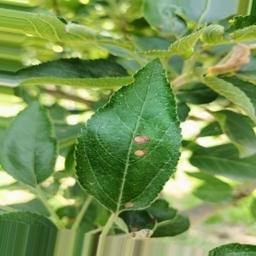
Label: Alternaria